2015–16 Football League Trophy

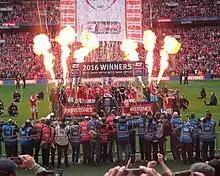
The celebrations at Wembley following Barnsley's win in the final

The 2015–16 Football League Trophy was the 35th season in the history of the competition, a knock-out tournament for English football clubs in League One and League Two, the third and fourth tiers of the English football. Barnsley of League One won the competition, defeating Oxford United of League Two 3–2 in the final. It was the last tournament to take place before the introduction of Category 1 Academy teams and an initial group stage before the knockout rounds.